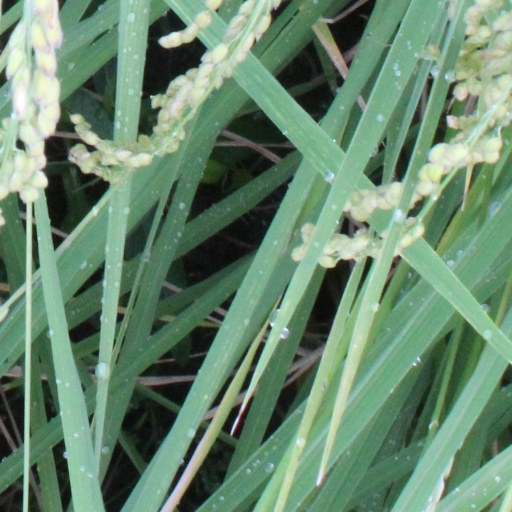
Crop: rice